Alexander Findlater

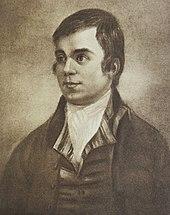
Robert Burns.

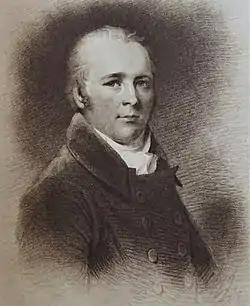
Dr James Currie.

On 23 December 1791 Findlater wrote to William Corbet, saying that Buirns was "an active, faithful and zealous officer ... capable of achieving a more arduous task than any difficulty that the theory or practice of our business can exhibit."